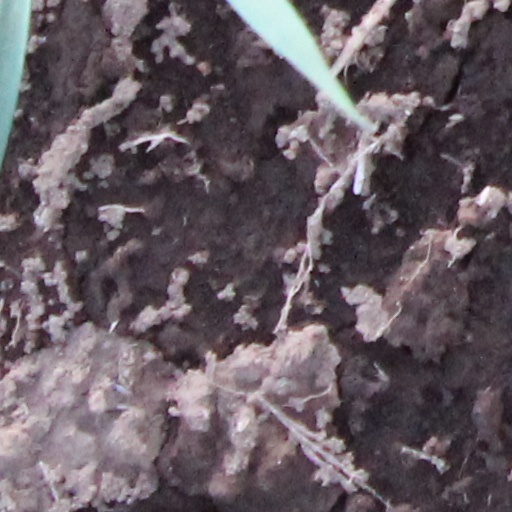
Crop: wheat